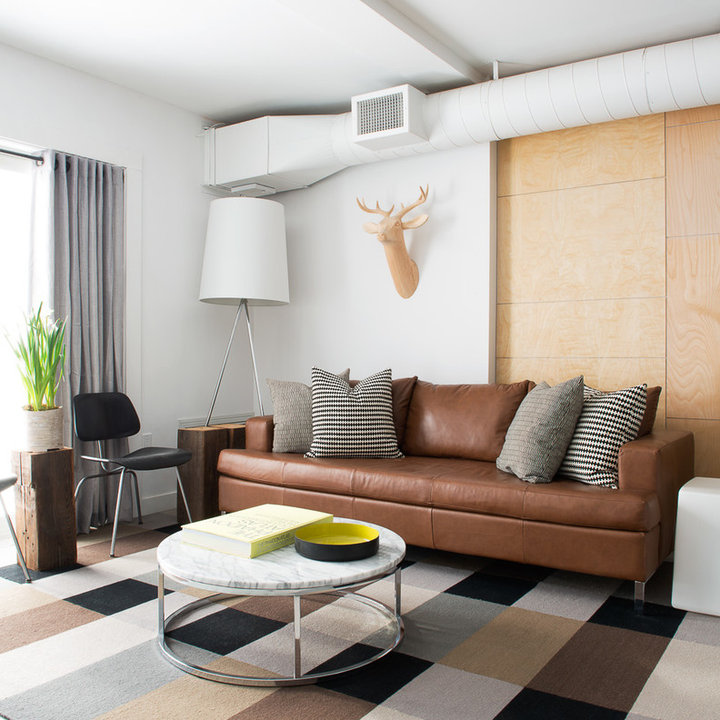
Style: Industrial